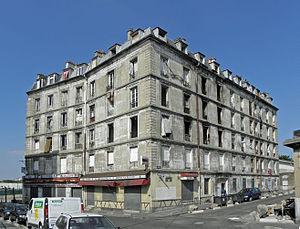
Quartier de la Gare Confluence à Saint-Denis (France), avant rénovationBâtiment situé au 67 rue Charles-Michels, construit en 1870 par l'entreprise Coignet pour loger ses ouvriers
La Maison des ouvriers de l'usine Coignet est construite au troisième quart du XIXᵉ siècle à Saint-Denis, en Seine-Saint-Denis. Elle est située rue Coignet, 59-61 rue Charles-Michels.